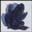
Label: frog